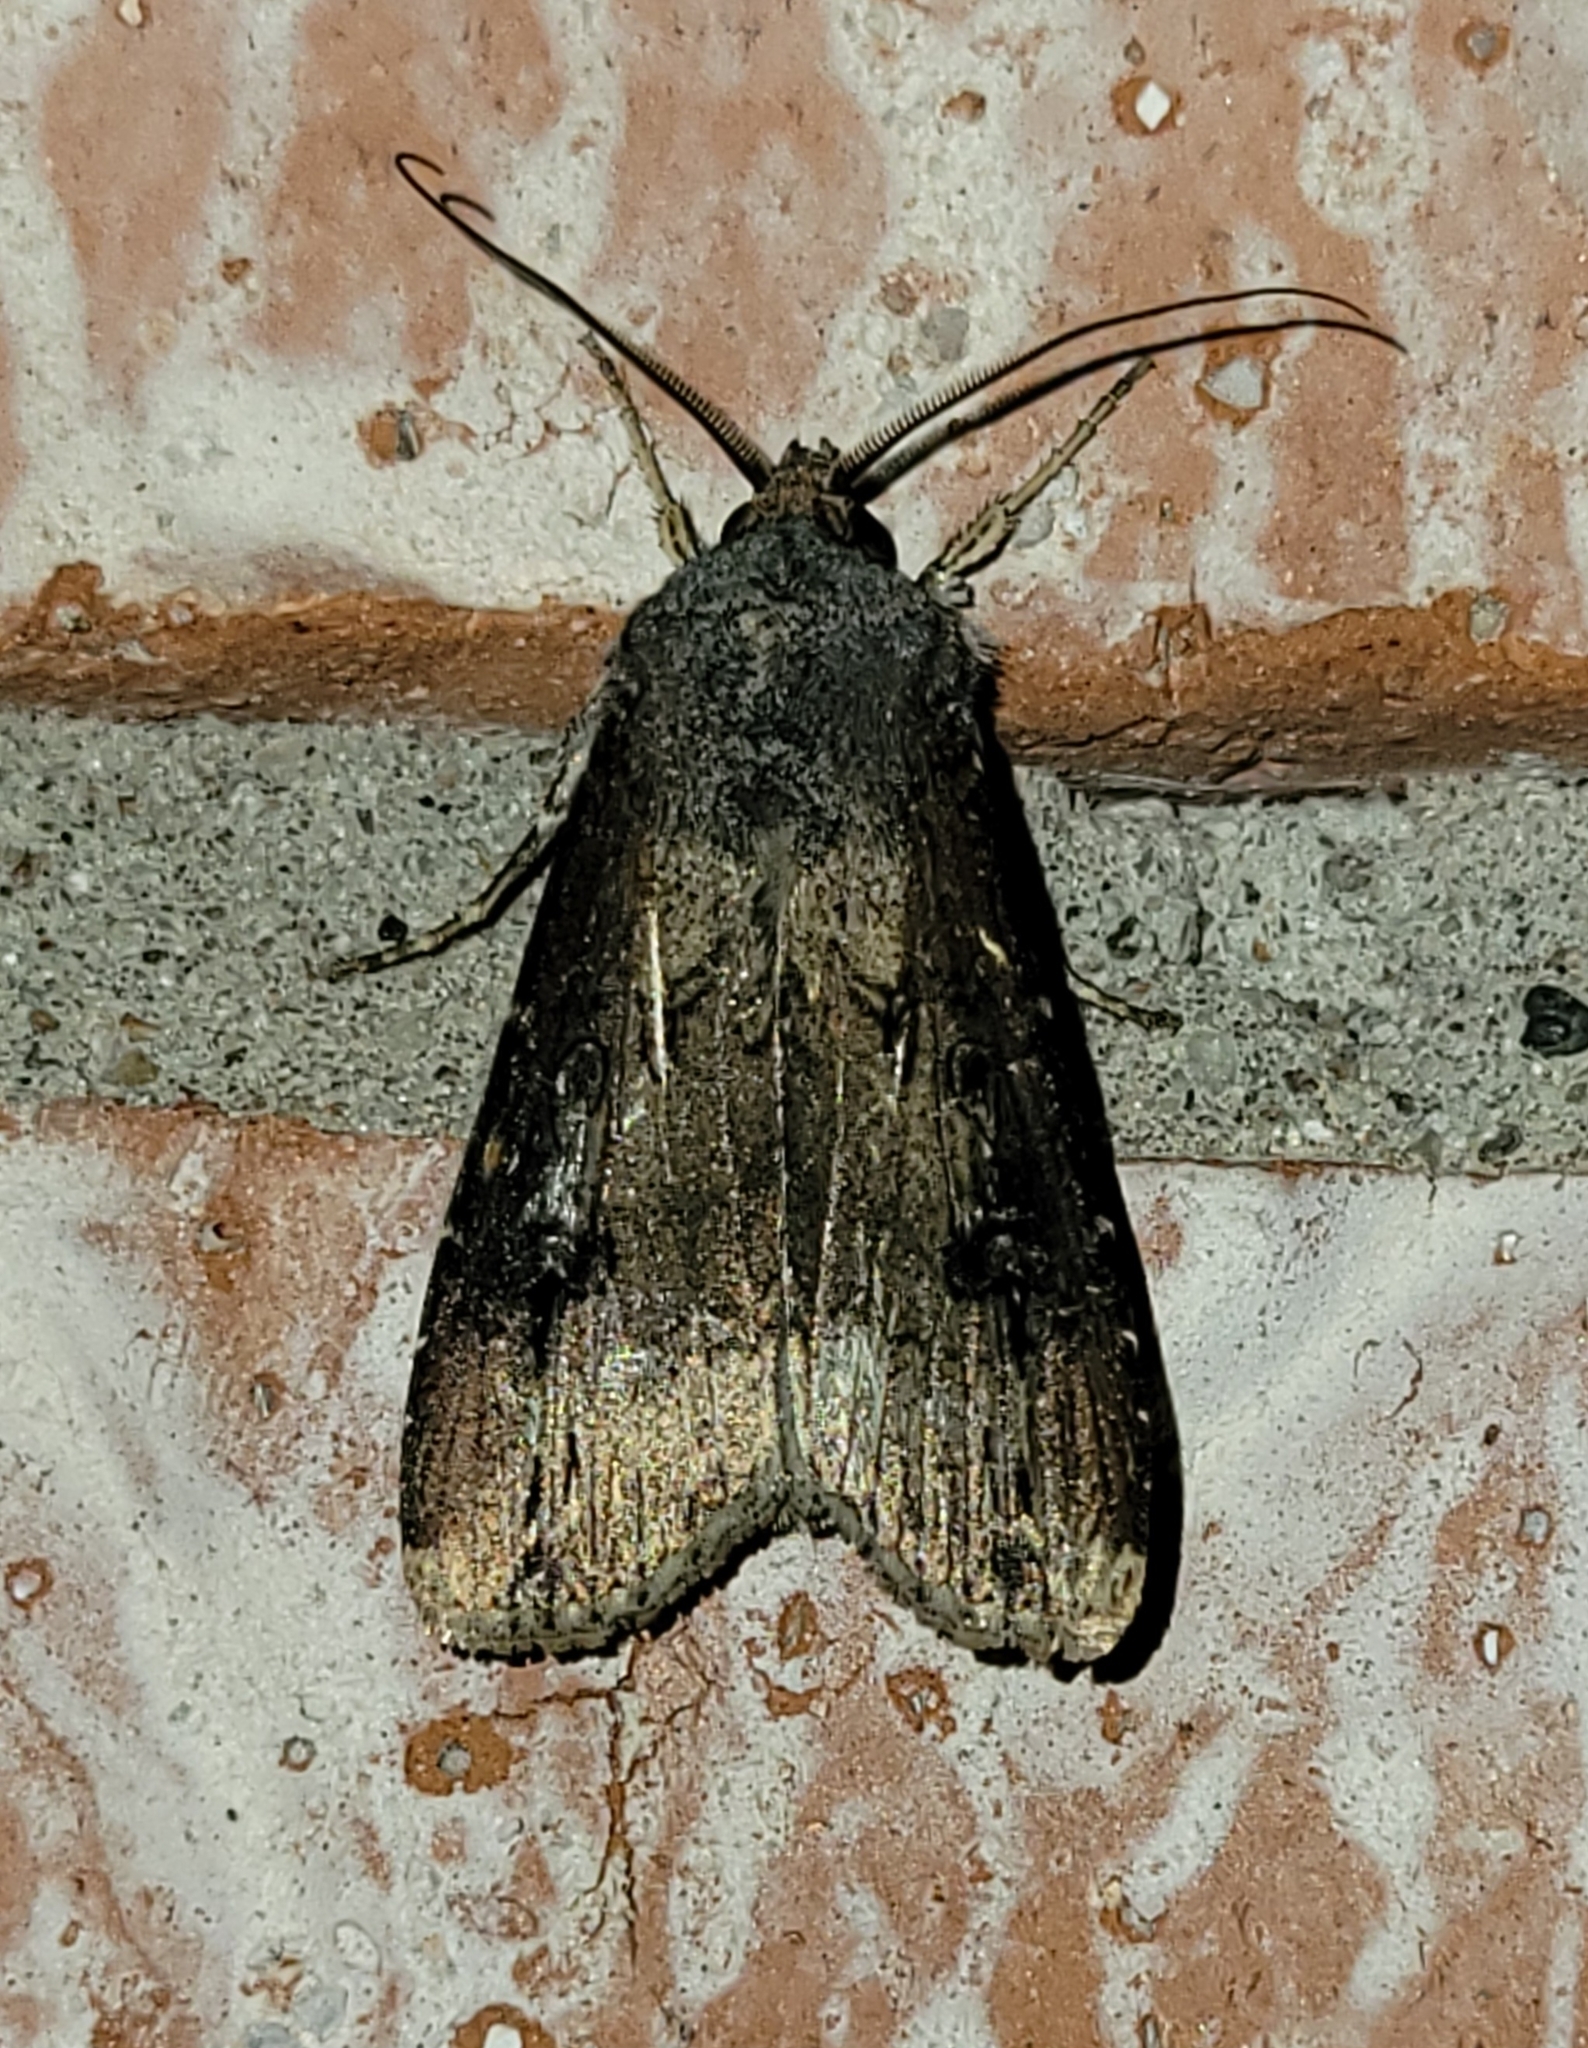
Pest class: cutworms